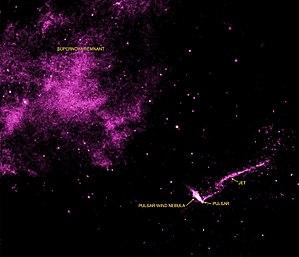
Un jet astrophysique est un phénomène très souvent observé en astronomie, lorsque des nuages de matière se forment le long de l’axe de rotation d’un objet compact. Alors que les jets sont toujours le sujet de recherches en cours pour comprendre leur formation et leur fonctionnement, les deux hypothèses les plus probables de leur origine sont les interactions dynamiques à l’intérieur d’un disque d'accrétion, ou un procédé en lien avec un objet central très dense. Lorsque la matière est éjectée à une vitesse proche de la vitesse de la lumière, ces objets sont appelés « jets relativistes », à cause des effets importants de la relativité restreinte. Les plus grands jets sont ceux qui proviennent des trous noirs dans les galaxies actives telles que les quasars ou les radiogalaxies. D'autres systèmes peuvent également abriter des jets tels que les étoiles variables cataclysmiques, les binaires X et les étoiles variables de type T Tauri. Les objets de Herbig-Haro sont générés par les interactions des jets dans le milieu interstellaire. Les jets bipolaires ou jets peuvent aussi être liés aux proto-étoiles, ou aux étoiles évoluées appelées protonébuleuses planétaires.